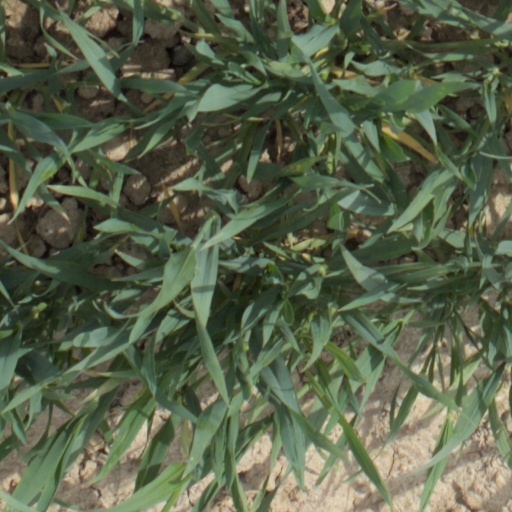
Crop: wheat